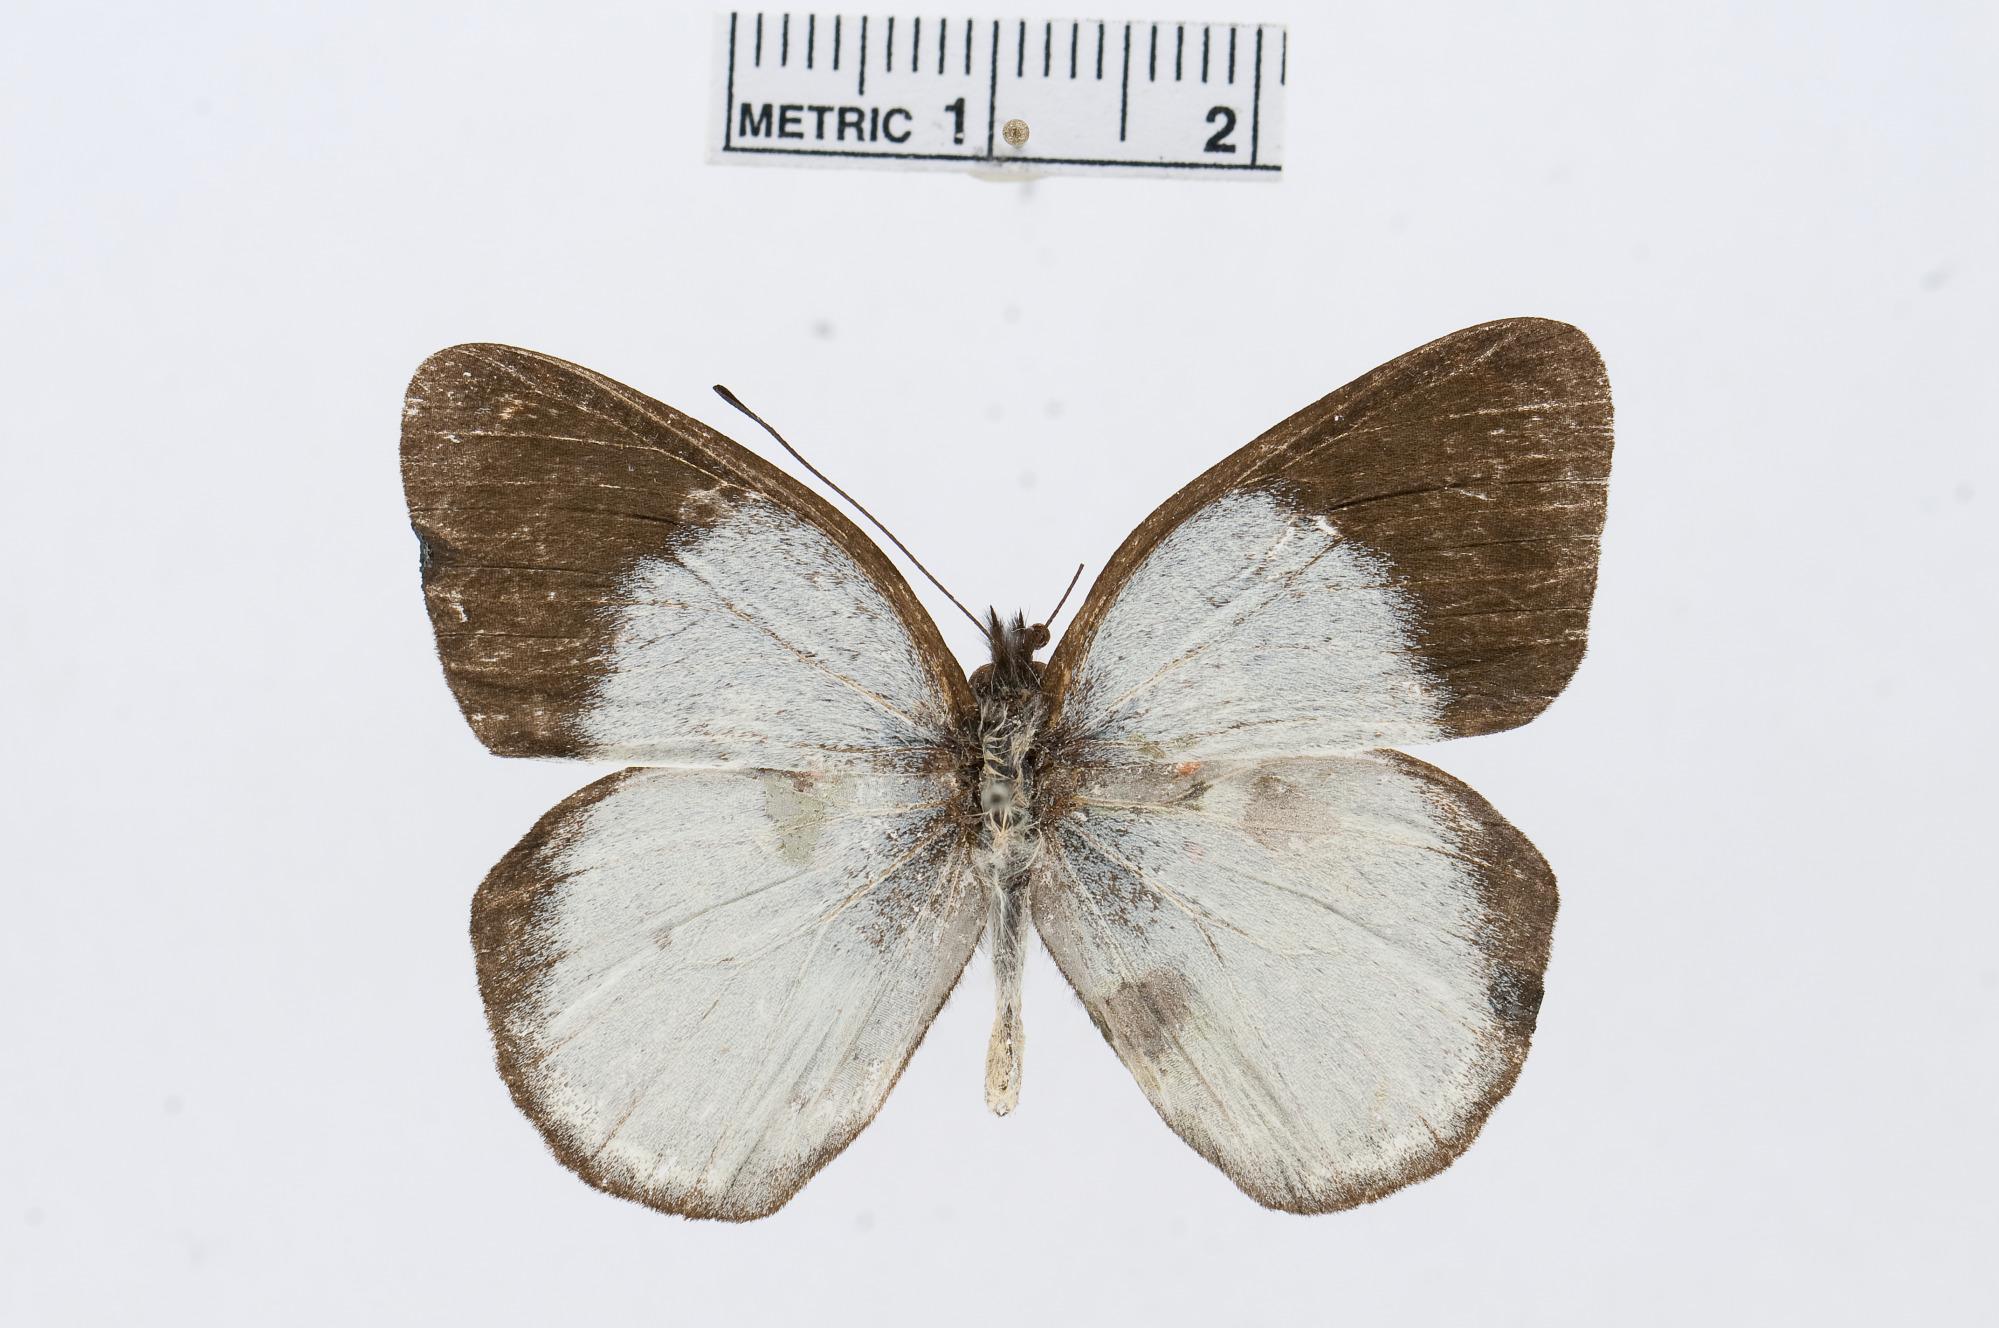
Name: Delias thompsoni
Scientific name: Delias thompsoni
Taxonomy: Animalia, Arthropoda, Hexapoda, Insecta, Lepidoptera, Pieridae, Pierinae